Answer in natural language. Considering the relative positions, is gray rectangular bed (marked C) above or below Window (marked B)? Choose between the following options: below or above
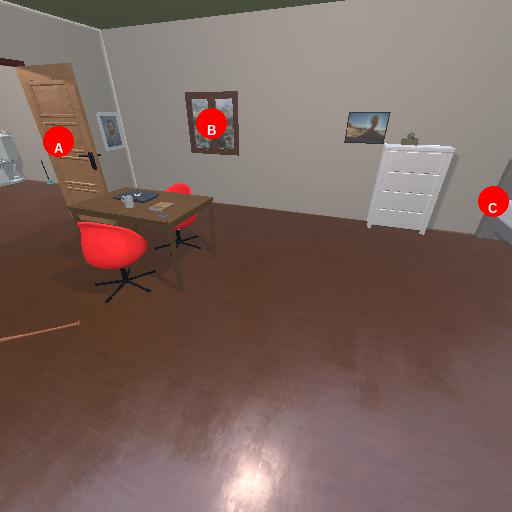
<answer>below</answer>